Dub Proof

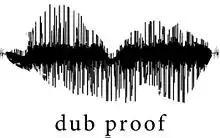

Dub Proof is an Asbury Park, New Jersey–based reggae band, mixing in elements of dub reggae, old school hip-hop and funk.